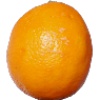
Label: Lemon Meyer 1